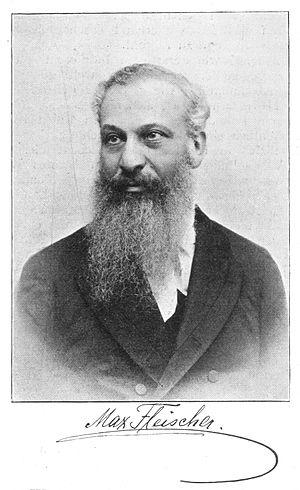
Max Fleischer, né en 1841 à Prossnitz en margraviat de Moravie, à l'époque partie de l'empire austro-hongrois, et décédé en 1905 à Vienne, est un architecte autrichien d'origine juive, qui s'est spécialisé dans la construction de synagogues.